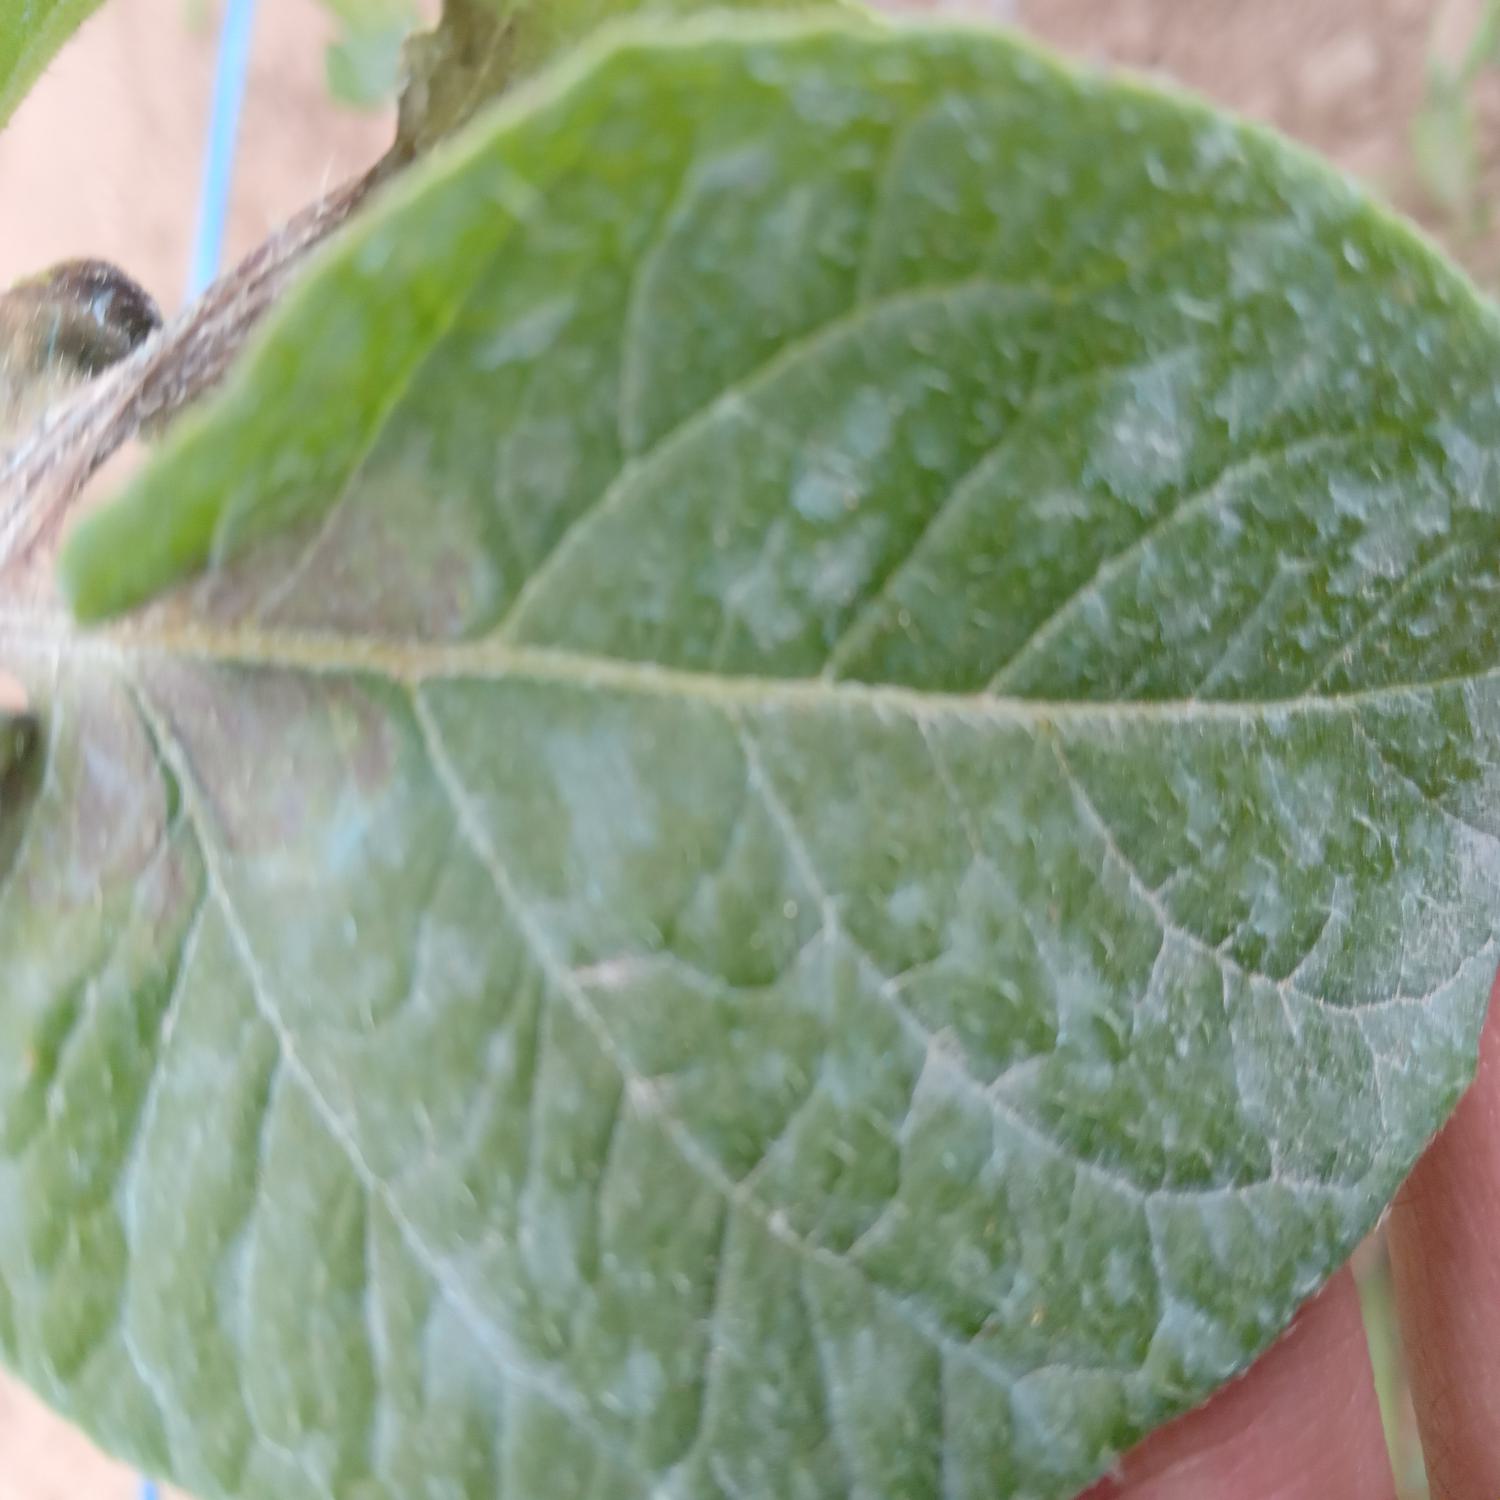
Label: Phytopthora